Plastic pollution

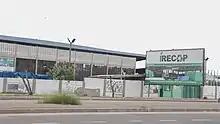
The site where the refuse is being recycled in Ghana

Marine life is one of the most important when one is affected by plastic pollution. Plastic pollution puts animals' lives in danger and is in constant fear of extinction. Marine wildlife such as seabirds, whales, fish and turtles mistake plastic waste for prey; most then die of starvation as their stomachs become filled with plastic. They also suffer from lacerations, infections, reduced ability to swim, and internal injuries. This evidence tells us how damaged marine wildlife is being affected by plastic pollution, they bring up how many animals mistake plastic for prey and eat it without knowing. "Globally, 100,000 marine mammals die every year as a result of plastic pollution. This includes whales, dolphins, porpoises, seals and sea lions". This evidence tells us the statistics of how many marine mammals really are negatively affected enough to die from plastic pollution.